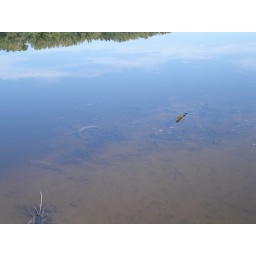
truck in the water